Yakov Zevin

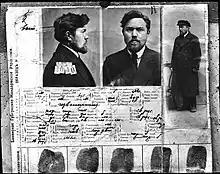
Mugshot of Yakov Zevin

He was a delegate in the 6th (Prague) conference of the Russian Social Democratic Labour Party in 1912, where he represented the group of Mensheviks. After the conference he became close to the Bolshevik positions. In 1915 he was a member of the Baku committee of Bolsheviks. After the February Revolution of 1917 he worked in the Moscow council of working deputies. Zevin became one of the 26 Baku Commissars (he was the Commissar of Labor) of the Soviet Commune that was established in the city after the October Revolution.